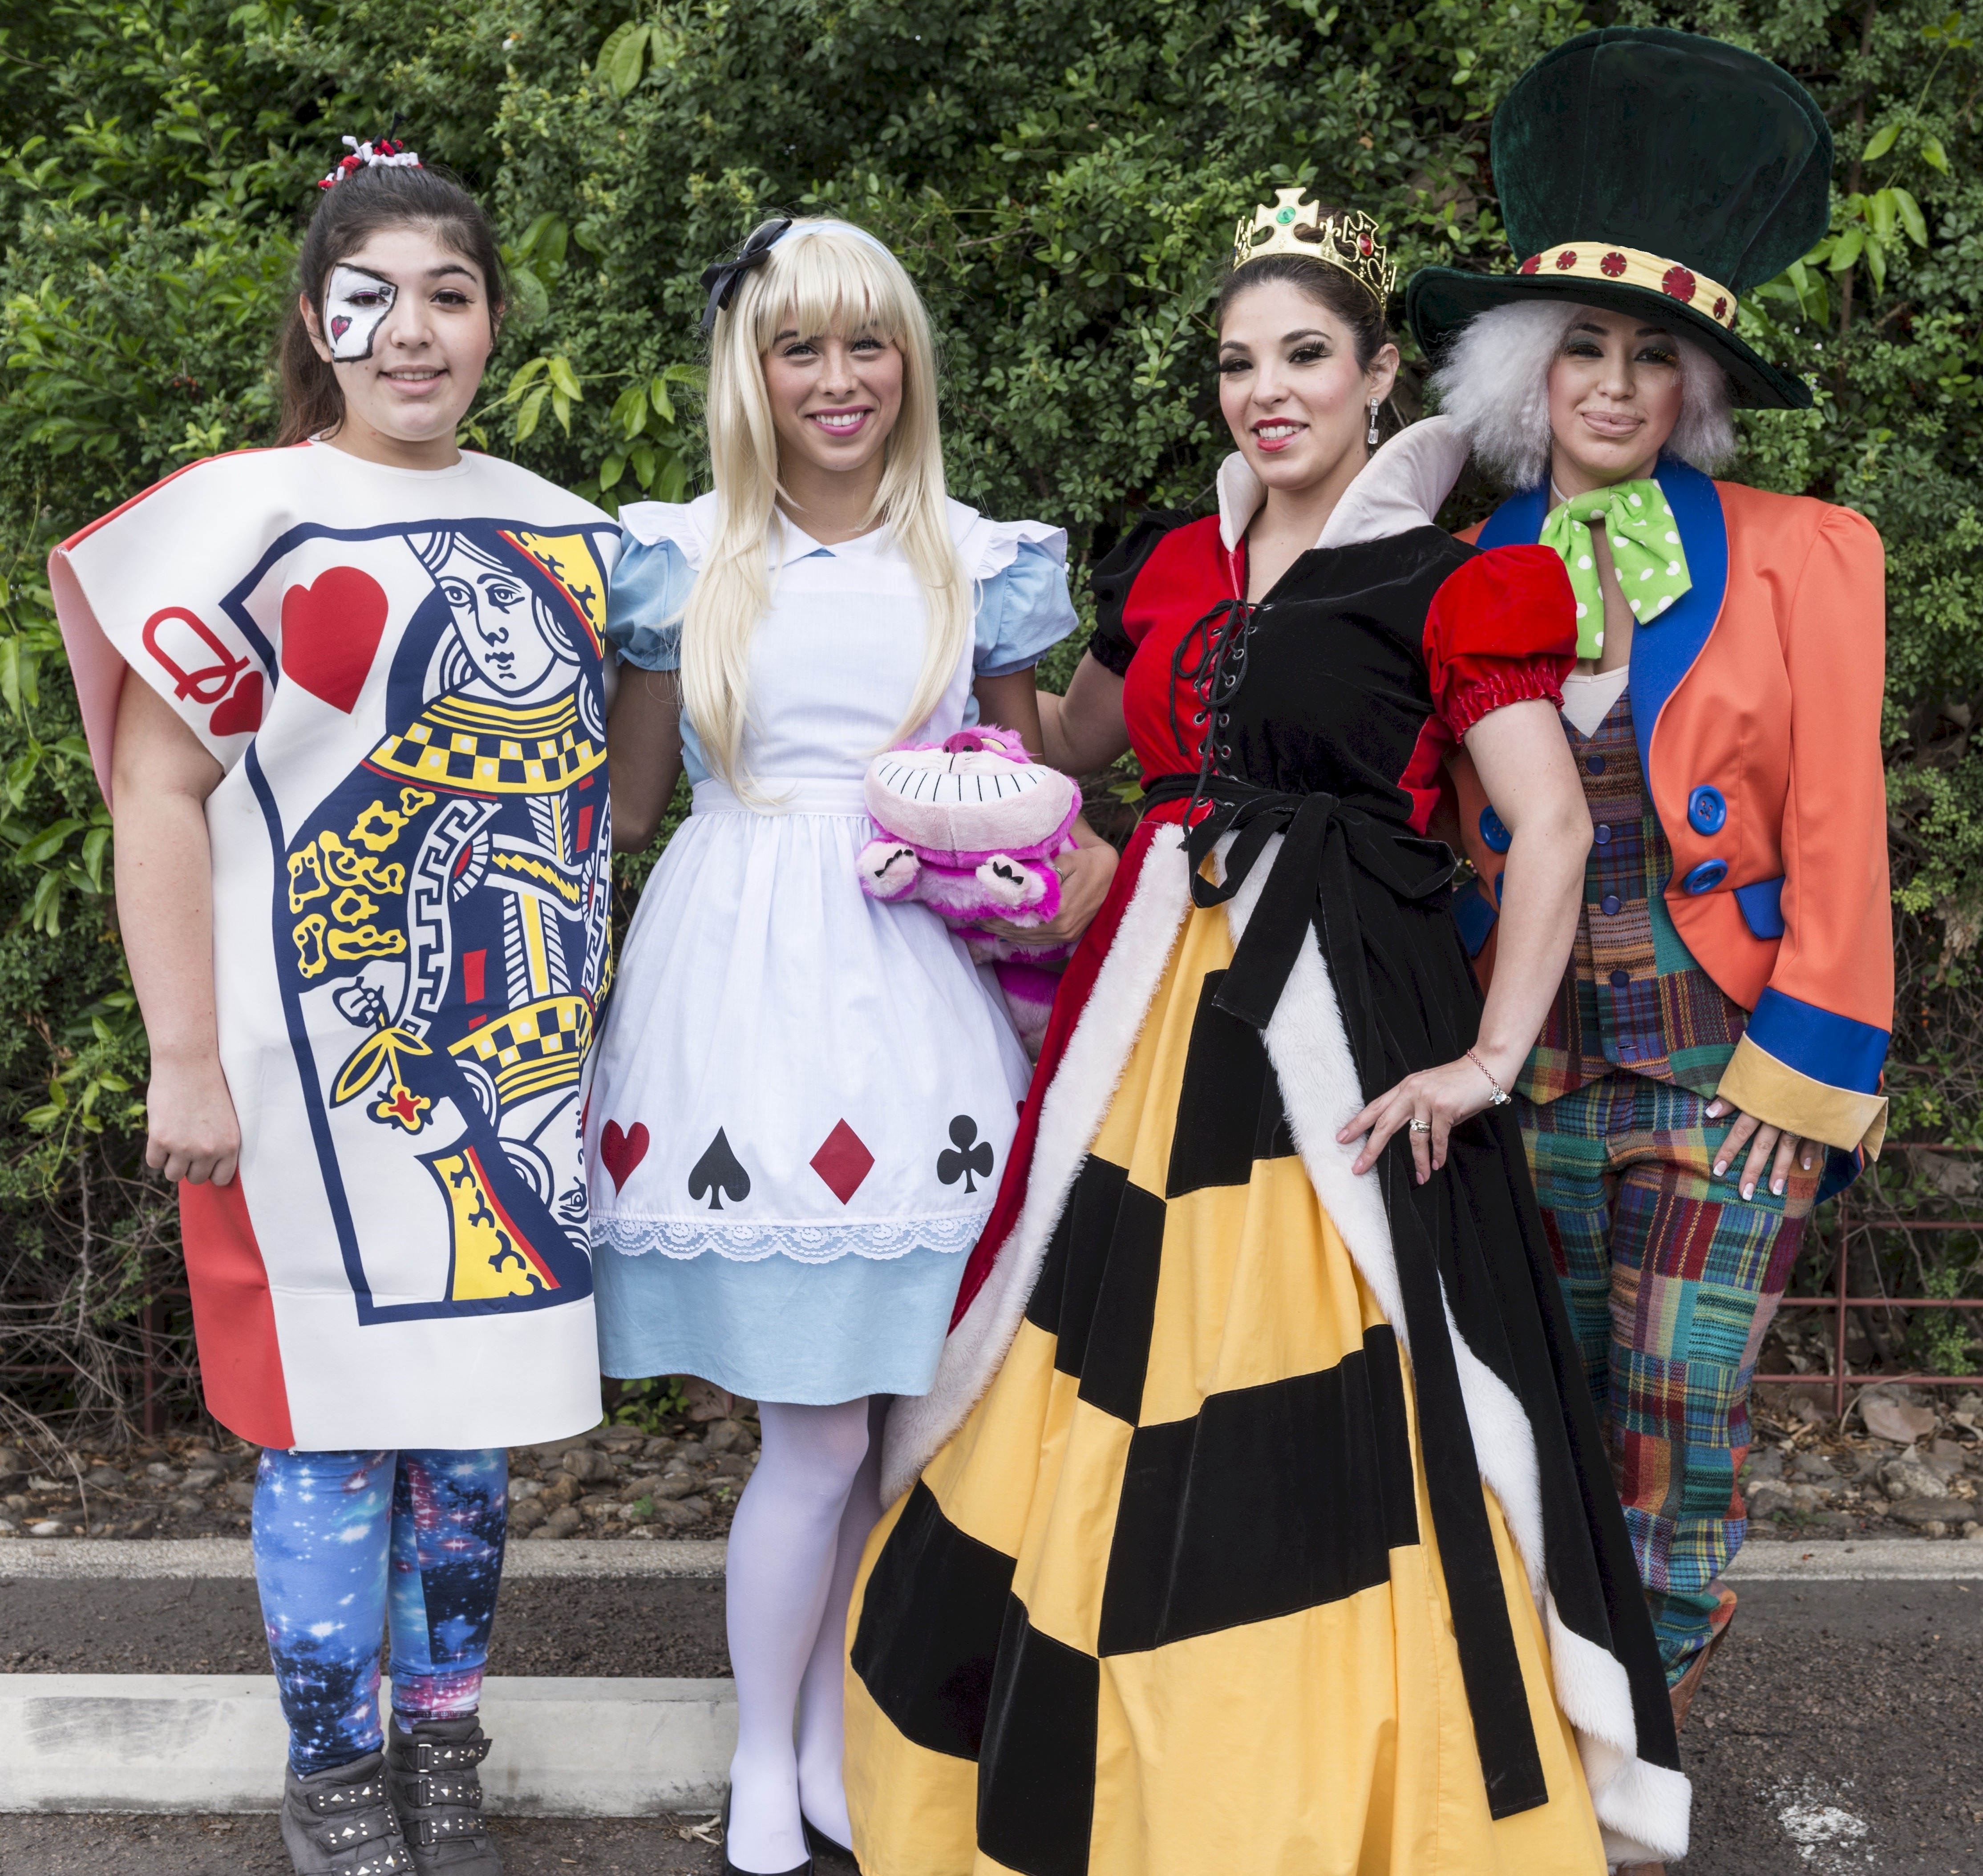
clothing, colorful, parade, alice in wonderland, cosplay, girls, fun, dress, women, queen, hearts, costume, costumes, characters, mad hatter